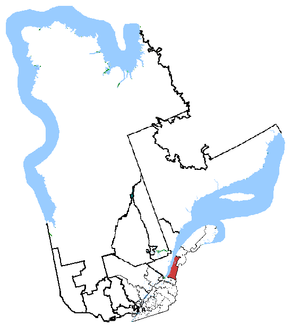
Montmagny—L'Islet—Kamouraska—Rivière-du-Loup est une circonscription électorale fédérale canadienne située au Québec. Établie en 2003, elle est représentée à la Chambre des communes par Bernard Généreux depuis les élections fédérales de 2015.